Merodon

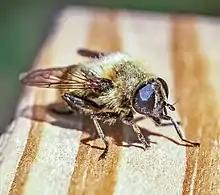
"Merodon" sp.

One of the more common species in the genus, "Merodon equestris" is known as the Narcissus bulb fly, greater bulb-fly, large bulb fly or large Narcissus fly.